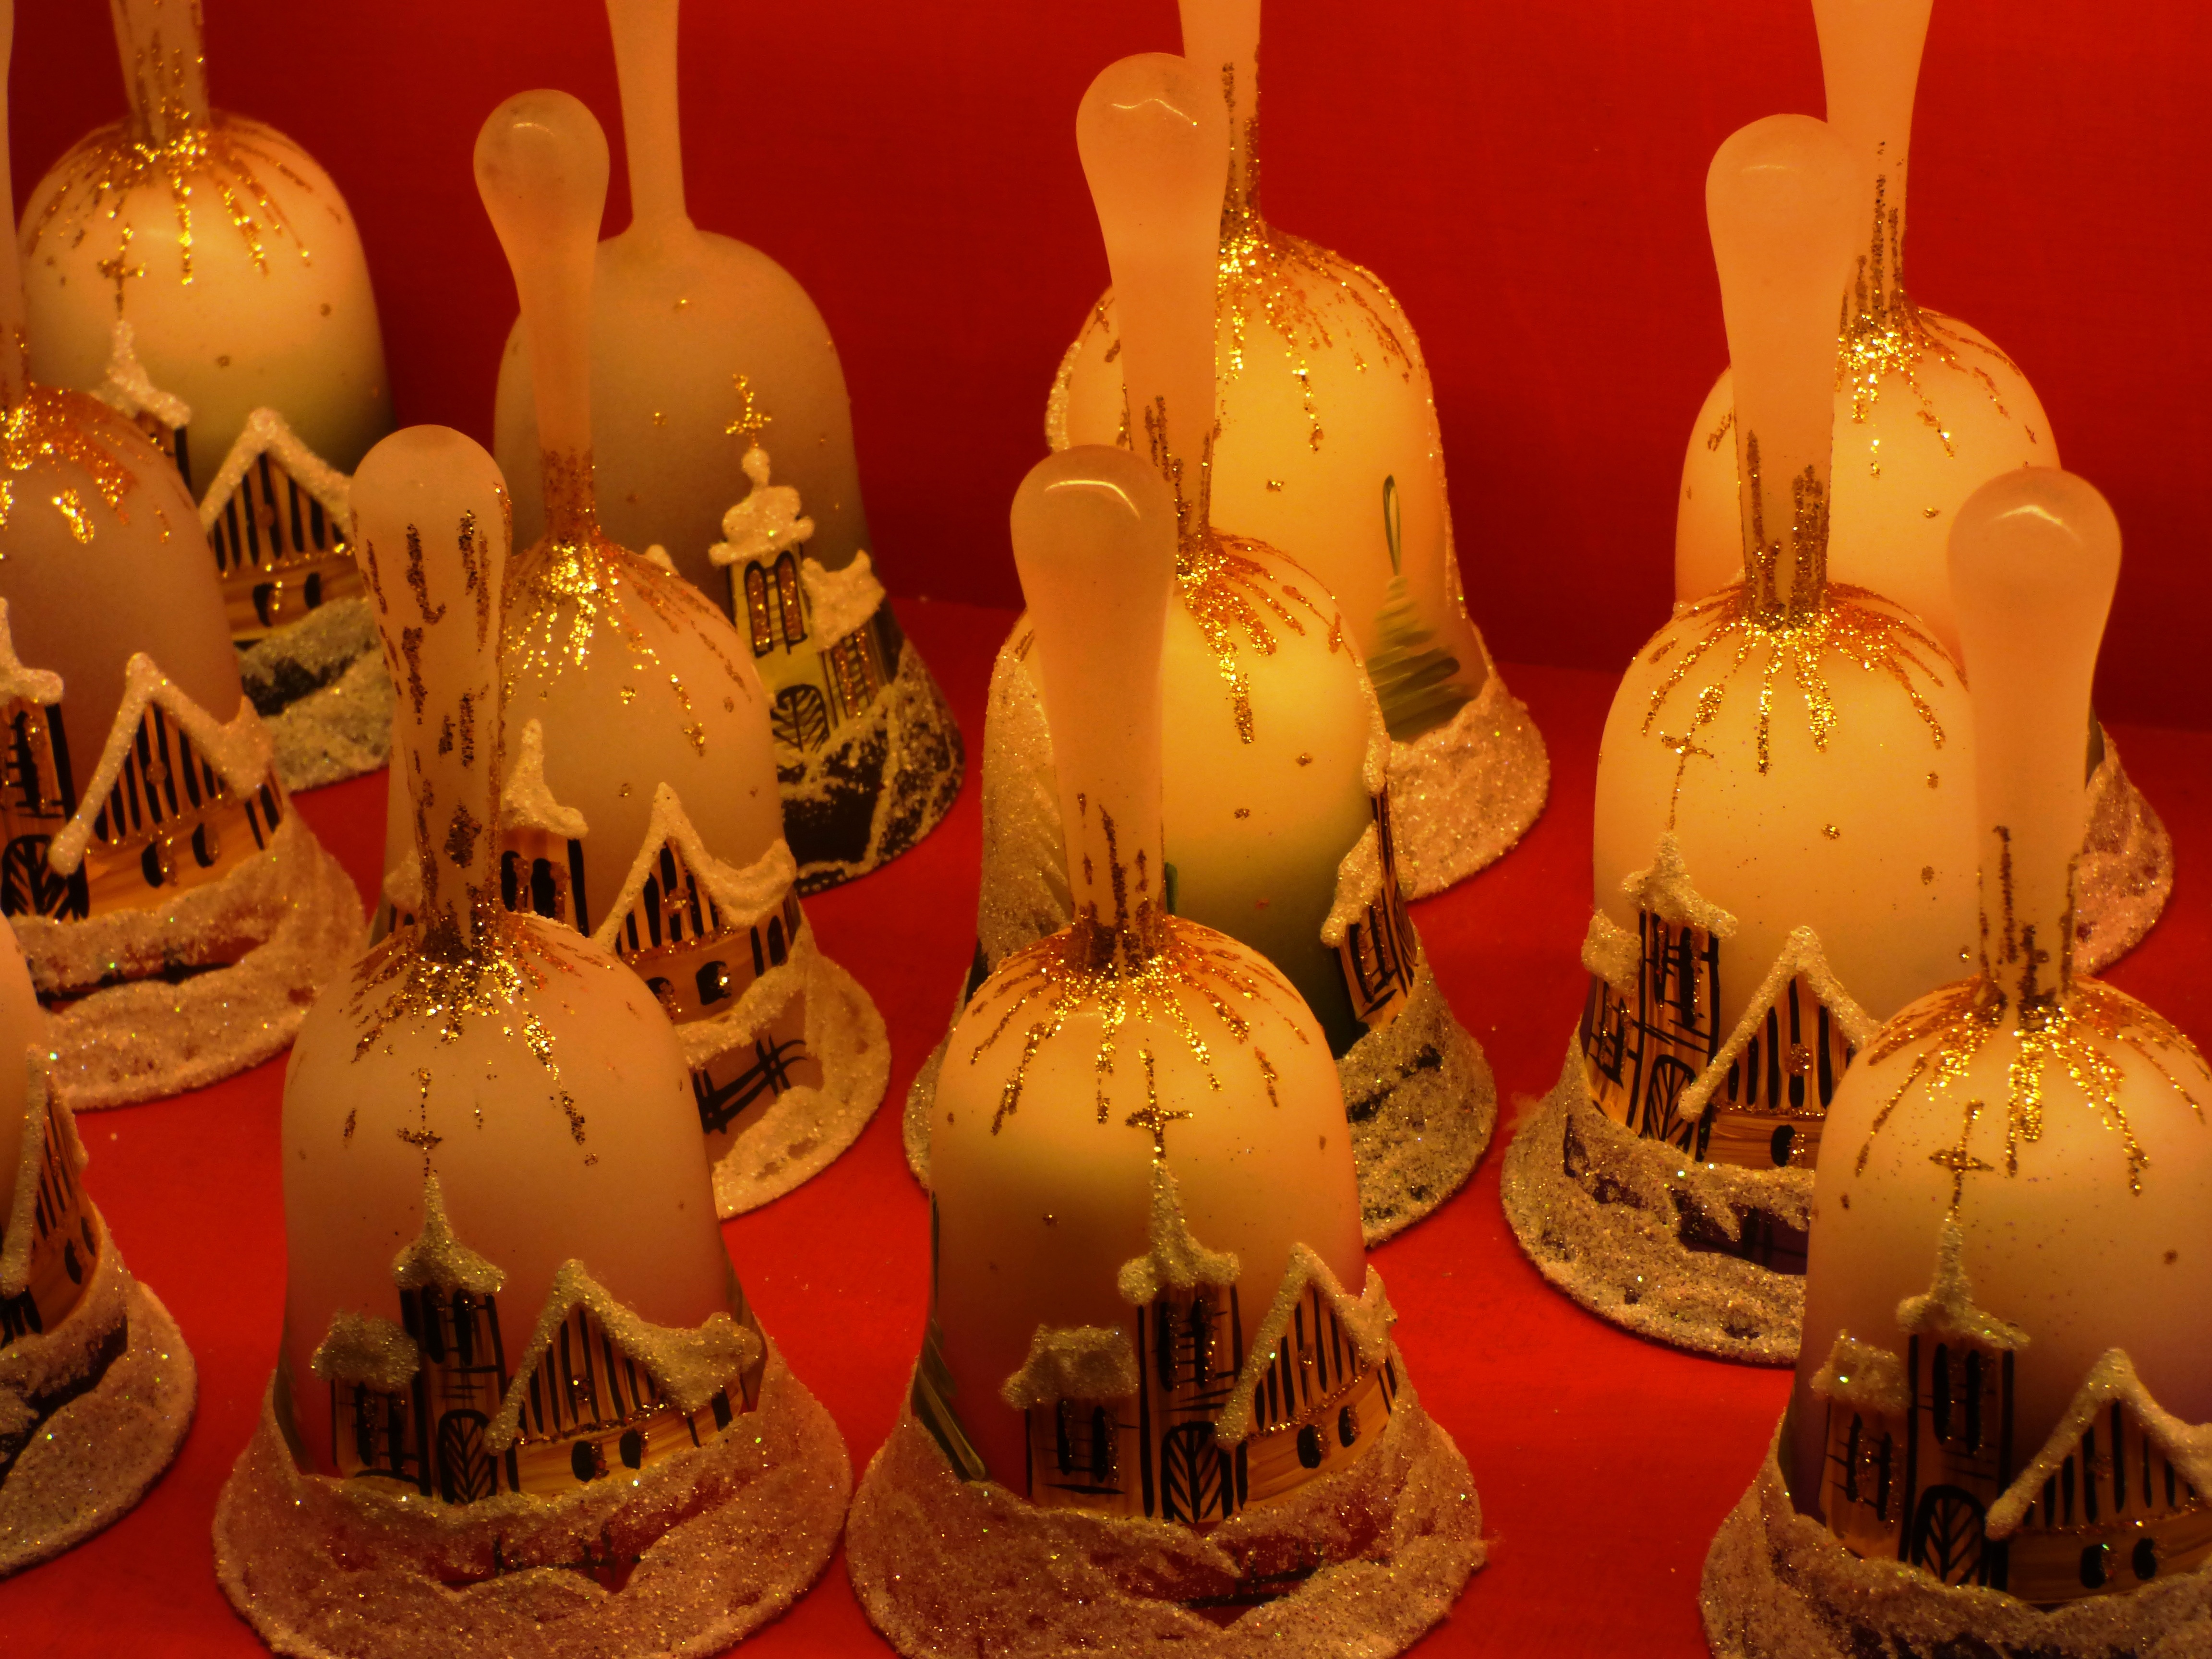
snow, winter, food, holiday, christmas, lighting, christmas tree, ornament, christmas decoration, holidays, event, crystal, carving, bells, christmas ornaments, ringtone, tinker bell